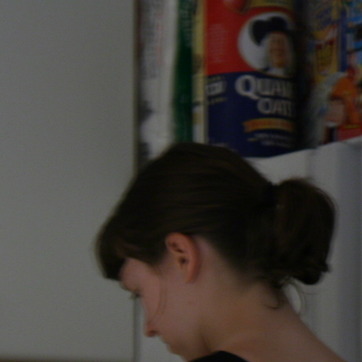
Material: hair